Kiryas Joel murder conspiracy

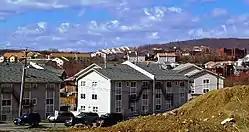
Kiryas Joel, New York in 2006

The Kiryas Joel murder conspiracy was the planned kidnapping and murder of Joseph Masri, a Hasidic resident of the village of Kiryas Joel, New York in a troubled marriage who had refused to give his wife a "get", a Jewish divorce document. The plot was hatched during the summer of 2016 by Shimen Liebowitz, a divorce mediator from Kiryas Joel, Aharon Goldberg, an Israeli rabbi from Bnei Brak, and Binyamin Gottlieb. A fourth conspirator, operating under the pseudonym Joe Levin, turned out to be an informant for the Federal Bureau of Investigation, whose agents arrested the suspects in a sting operation before the crime could be committed. The trio were convicted and sentenced in 2017 to prison.